Common eland

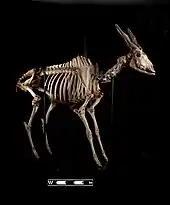
Skeleton of common eland

Their coat differs geographically, with elands in northern part of their range having distinctive markings (torso stripes, markings on legs, dark garters and a spinal crest) that are absent in the south. Apart from a rough mane, the coat is smooth. Females have a tan coat, while the coats of males are darker, with a bluish-grey tinge. Bulls may also have a series of vertical white stripes on their sides (mainly in parts of the Karoo in South Africa). As males age, their coat becomes more grey. Males also have dense fur on their foreheads and a large dewlap on their throats.